Brendan Gleeson

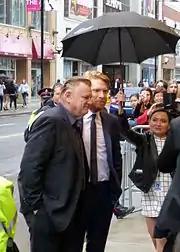
Brendan with his son Domhnall Gleeson at the Toronto Film Festival 2015

Gleeson provided the voice of Abbot Cellach in "The Secret of Kells", an animated film co-directed by Tomm Moore and Nora Twomey of Cartoon Saloon which premiered in February 2009 at the Jameson Dublin International Film Festival. Gleeson starred in the short film "Six Shooter" in 2006, which won an Academy Award for Best Live Action Short Film. This film was written and directed by Martin McDonagh. In 2008, Gleeson starred in the comedy crime film "In Bruges", also written and directed by McDonagh. The film, and Gleeson's performance, enjoyed huge critical acclaim, earning Gleeson several award nominations, including his first Golden Globe nomination. In the movie, Gleeson plays a mentor-like figure for Colin Farrell's hitman. In his review of "In Bruges", Roger Ebert described the elder Gleeson as having a "noble shambles of a face and the heft of a boxer gone to seed."